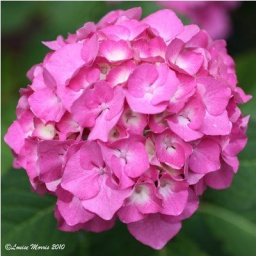
Pink Hydragea - with white centres to begin with which then change to pink - in the front garden!